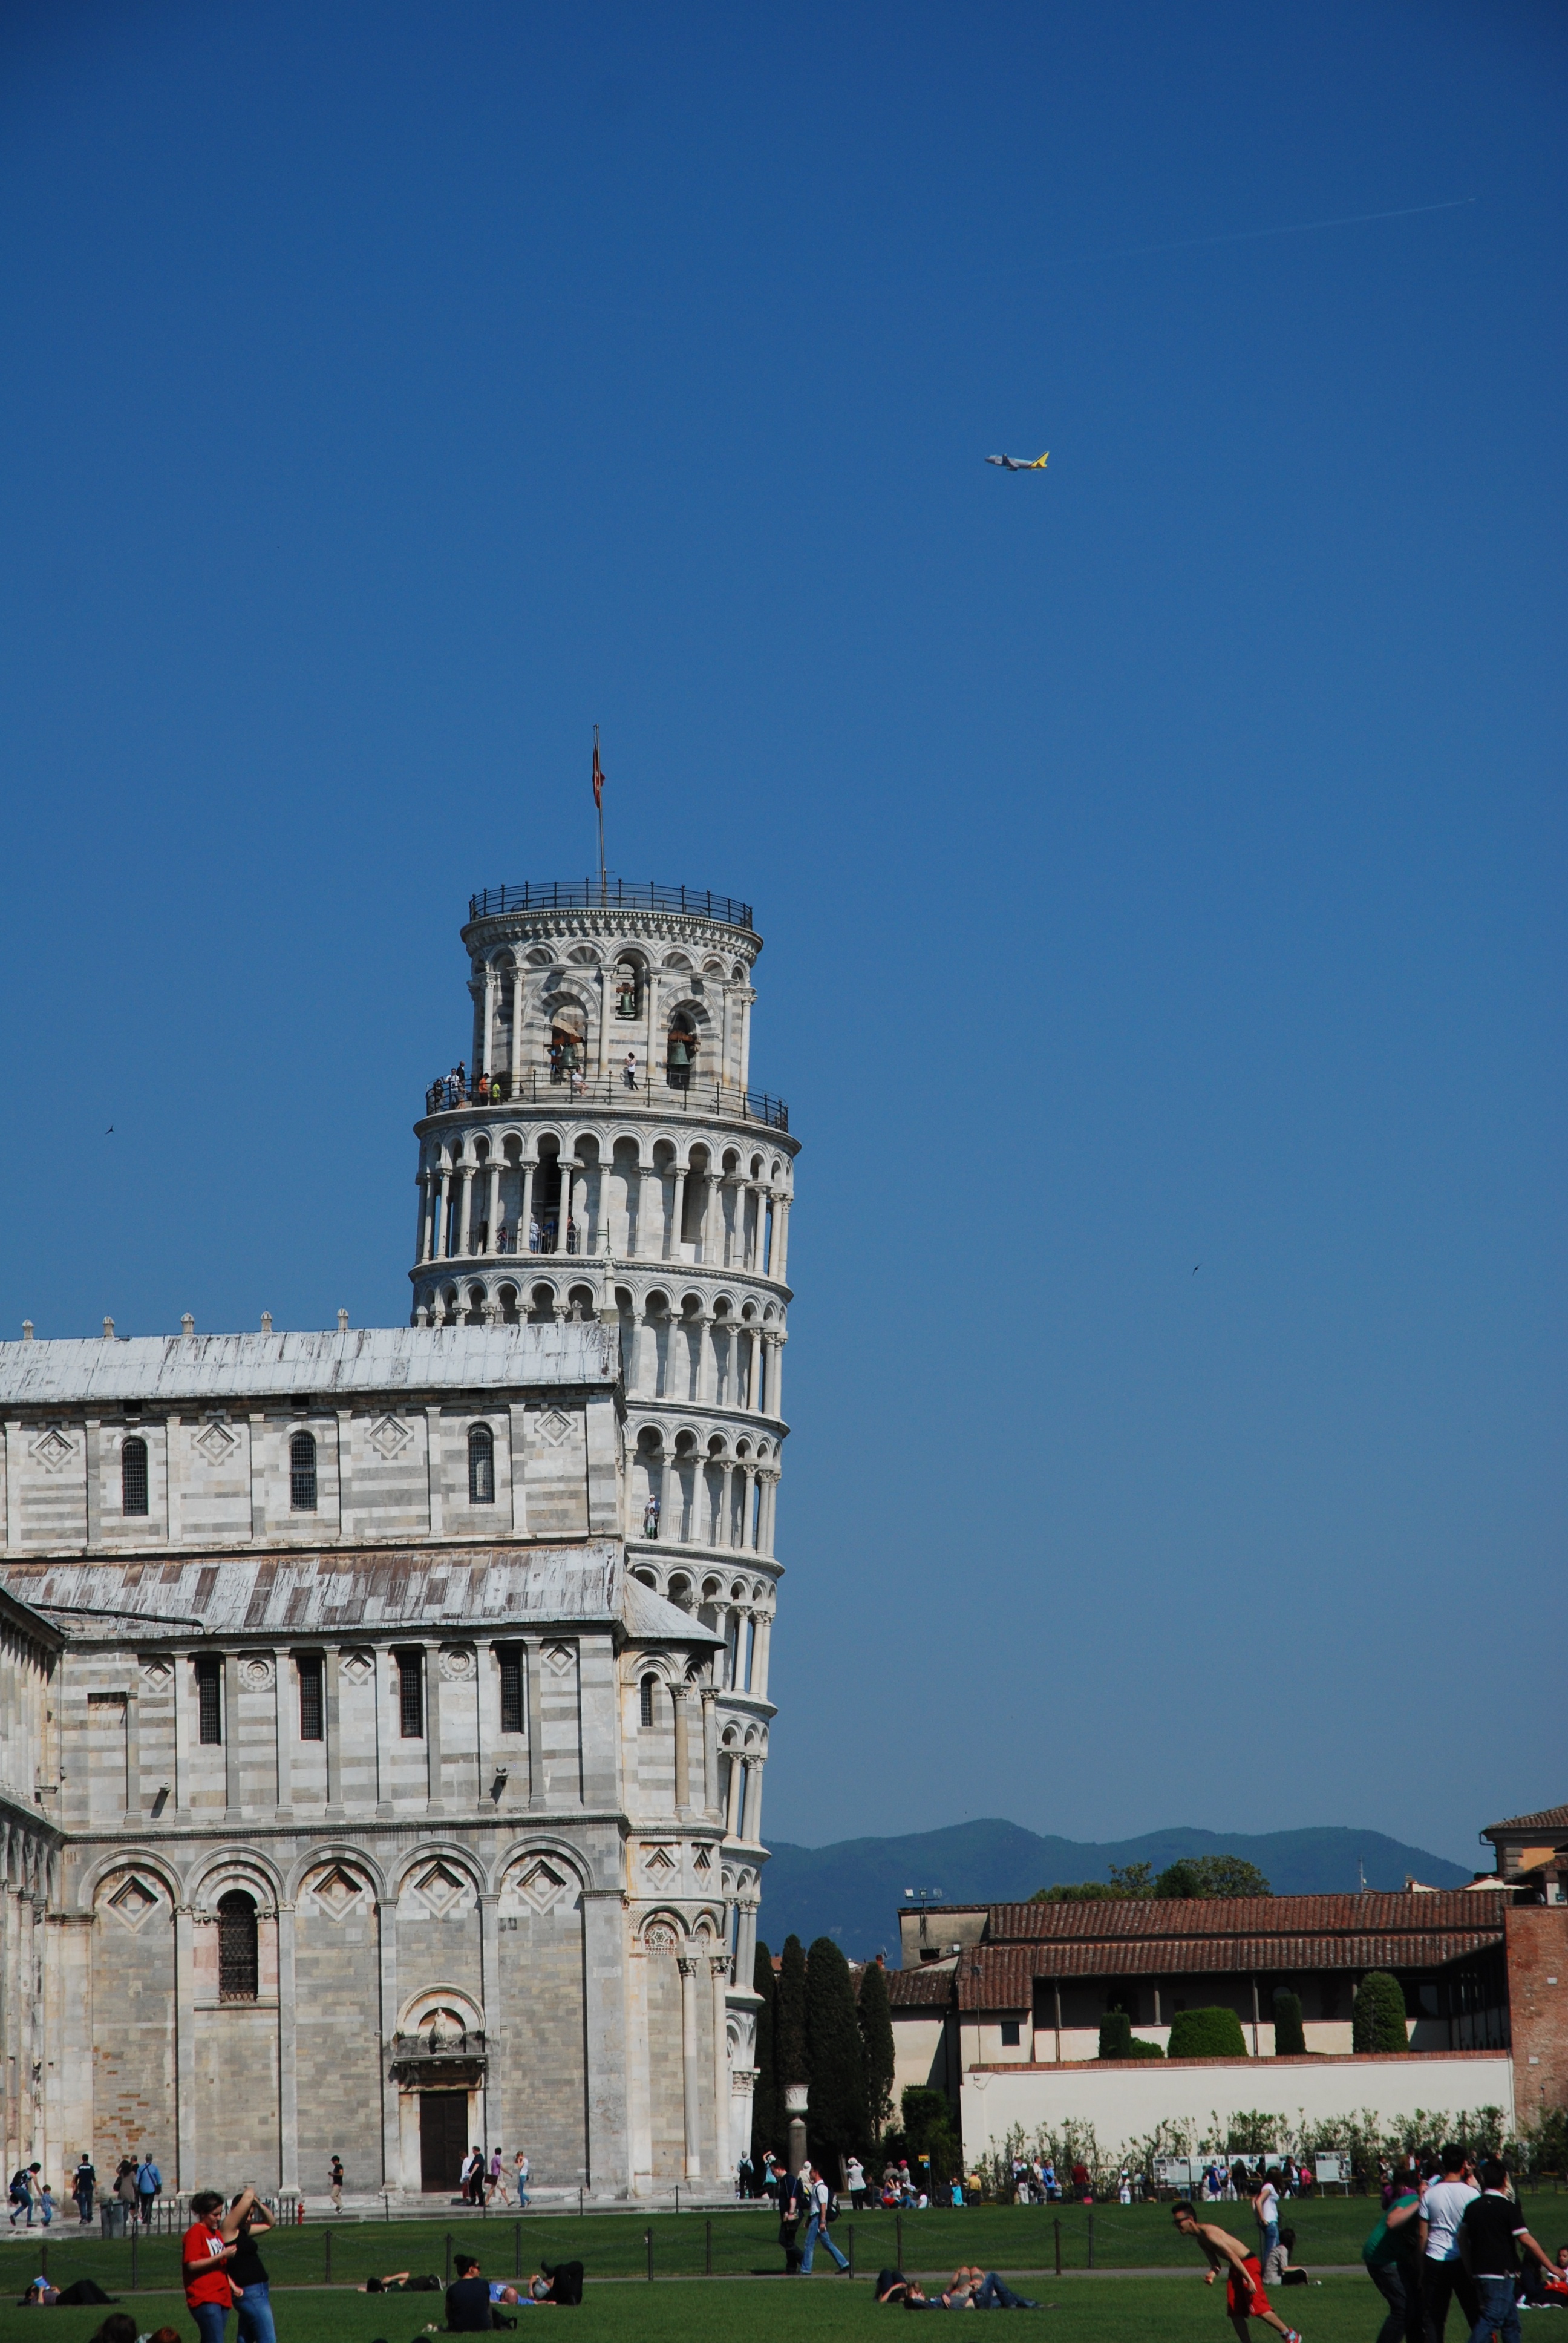
landscape, building, old, cityscape, travel, tower, holiday, castle, landmark, italy, tuscany, baptistery, tour, holidays, pisa, italia, monuments, the leaning tower, the curve